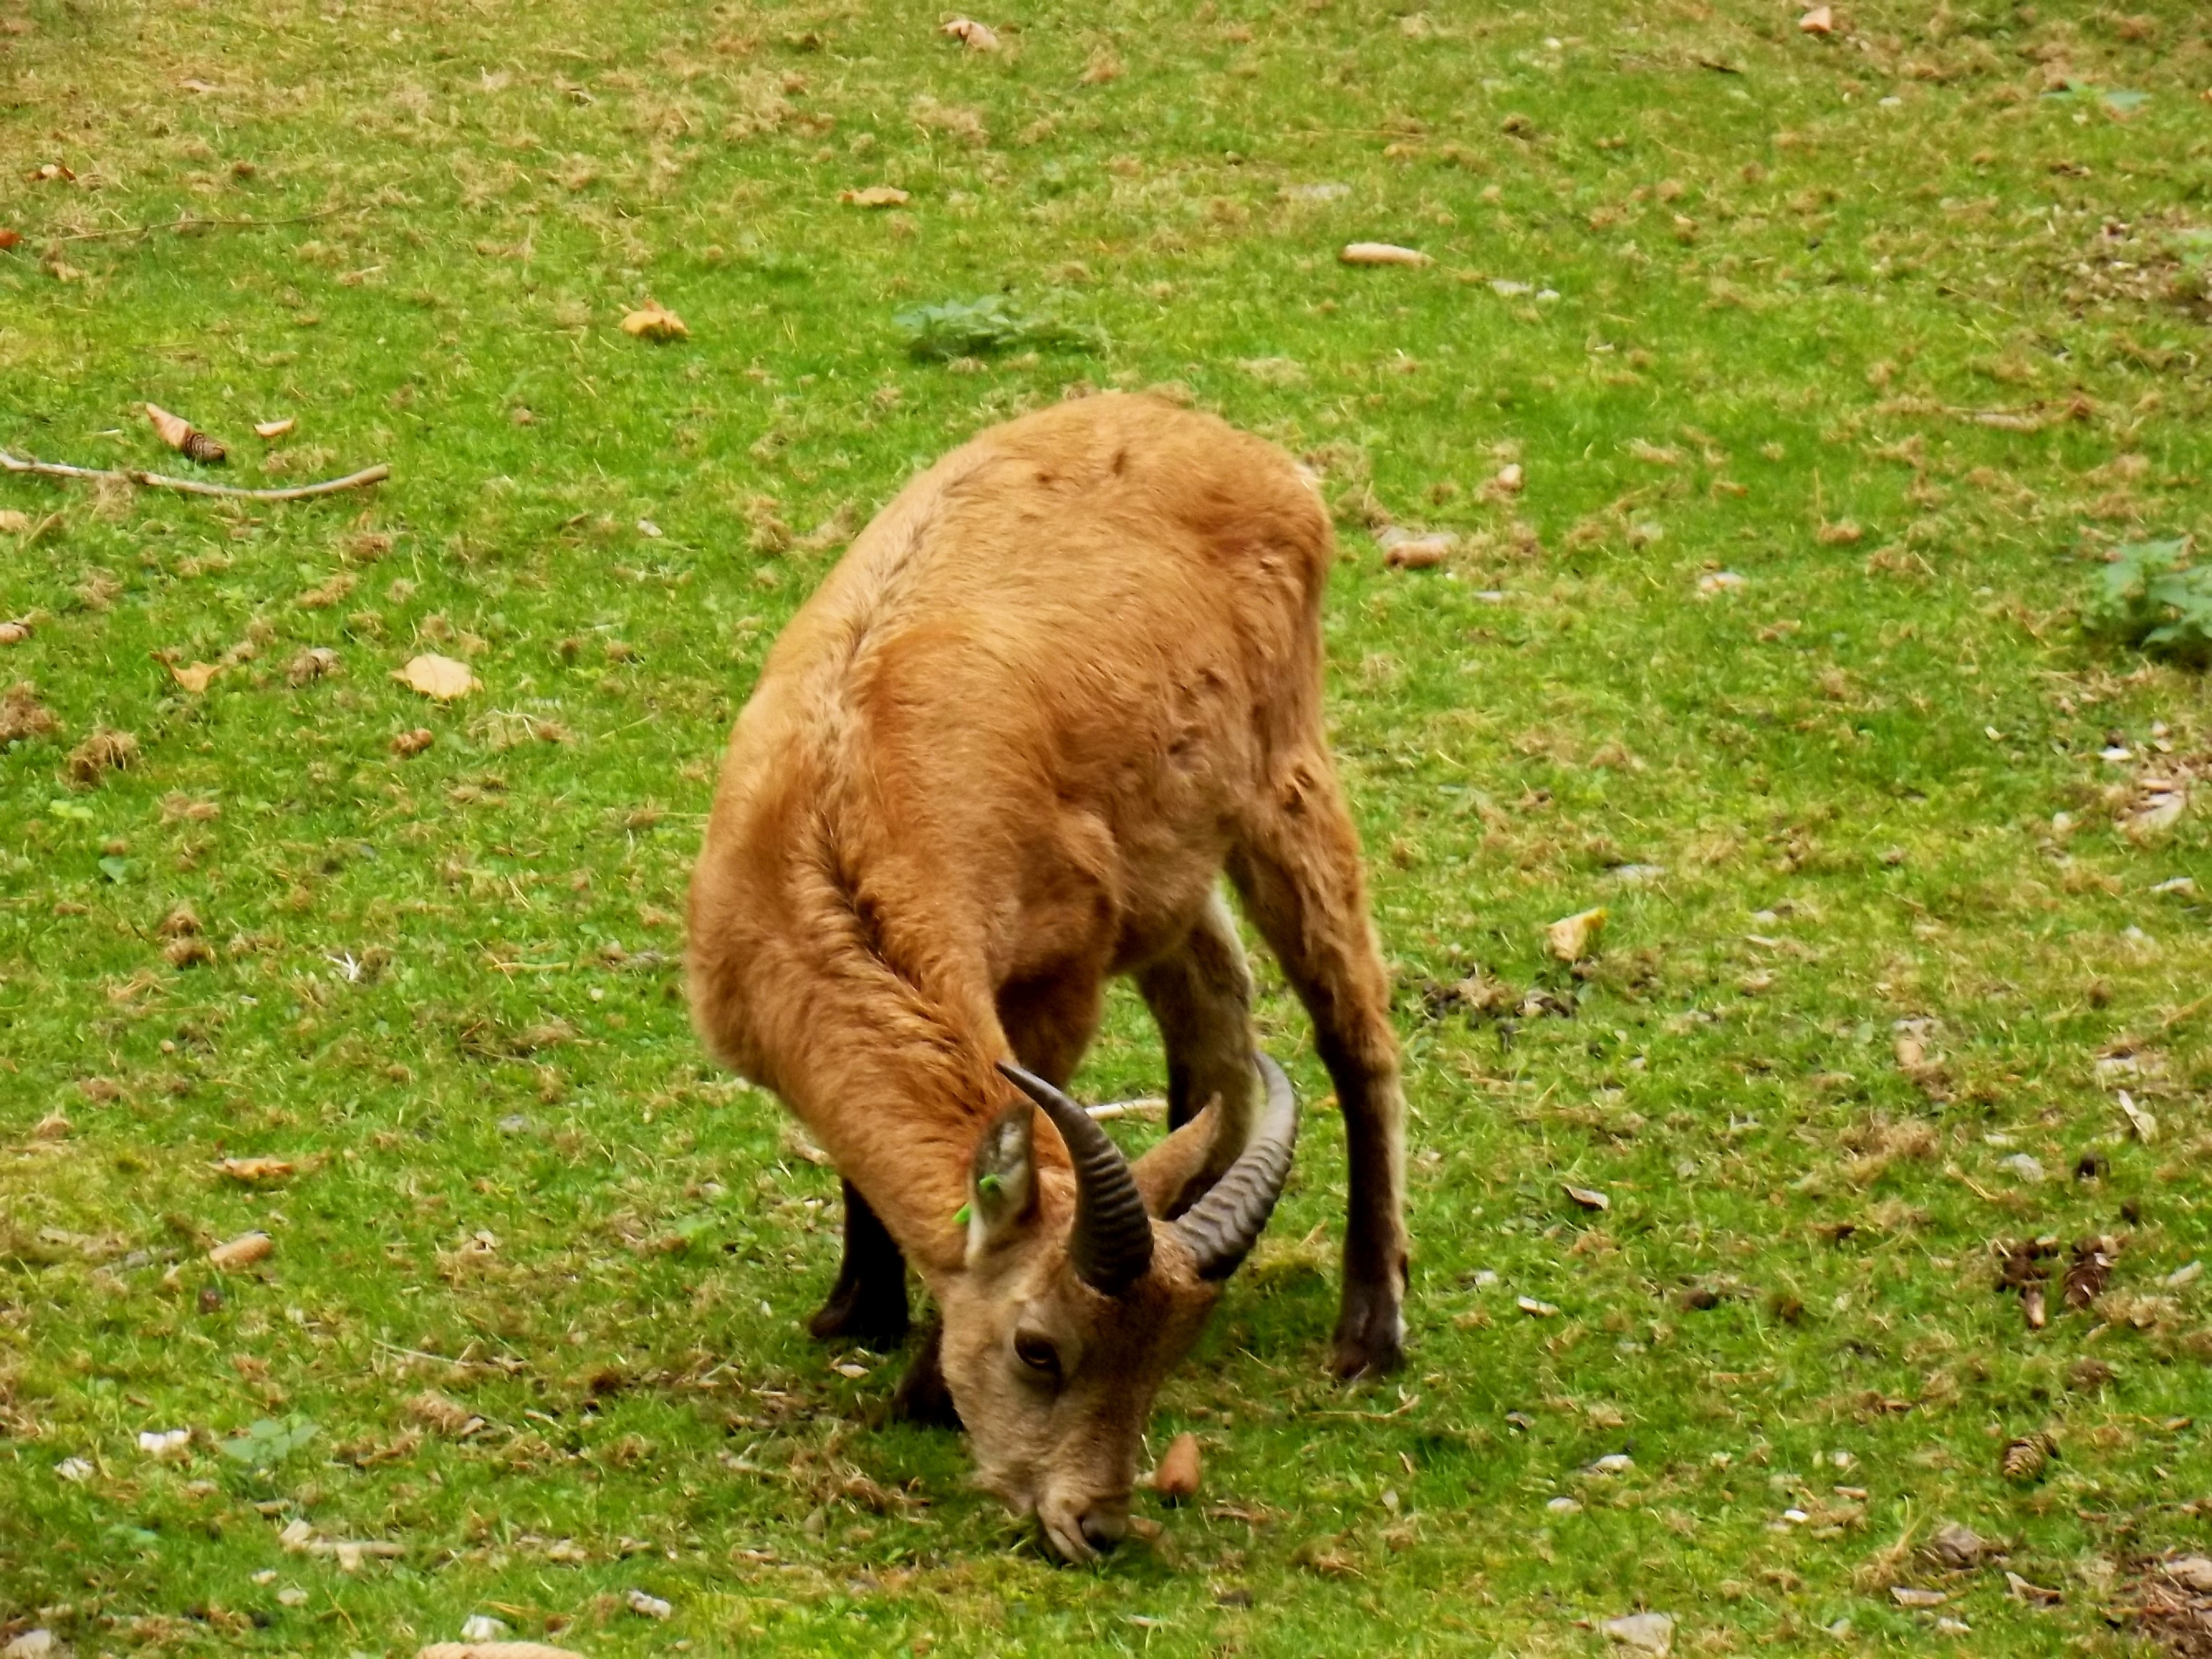
grass, meadow, prairie, animal, wildlife, deer, zoo, pasture, grazing, sheep, mammal, fauna, goats, grassland, animals, chamois, cattle like mammal